Portuguese-suited playing cards

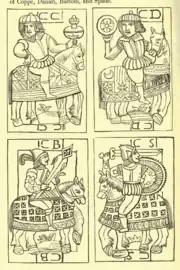
Knights (Intermediate Portuguese pattern, 1693)

This system was believed to have originated in Spain as an export pattern. The Spanish spread it to Portugal, southern Italy, Malta, the Spanish Netherlands, and as far as Peru but was probably never popular in its homeland. Instead of using "la pinta", these decks used abbreviations as indices at the top and sometimes also the bottom of the card. A difference between the Portuguese and "Italo-Portuguese" patterns was that the Portuguese decks lacked rank 10 pip cards like the Spanish patterns, while "Italo-Portuguese" decks have them.